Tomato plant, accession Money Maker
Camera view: tilt-top (135 deg); turntable rotation: 0 degrees
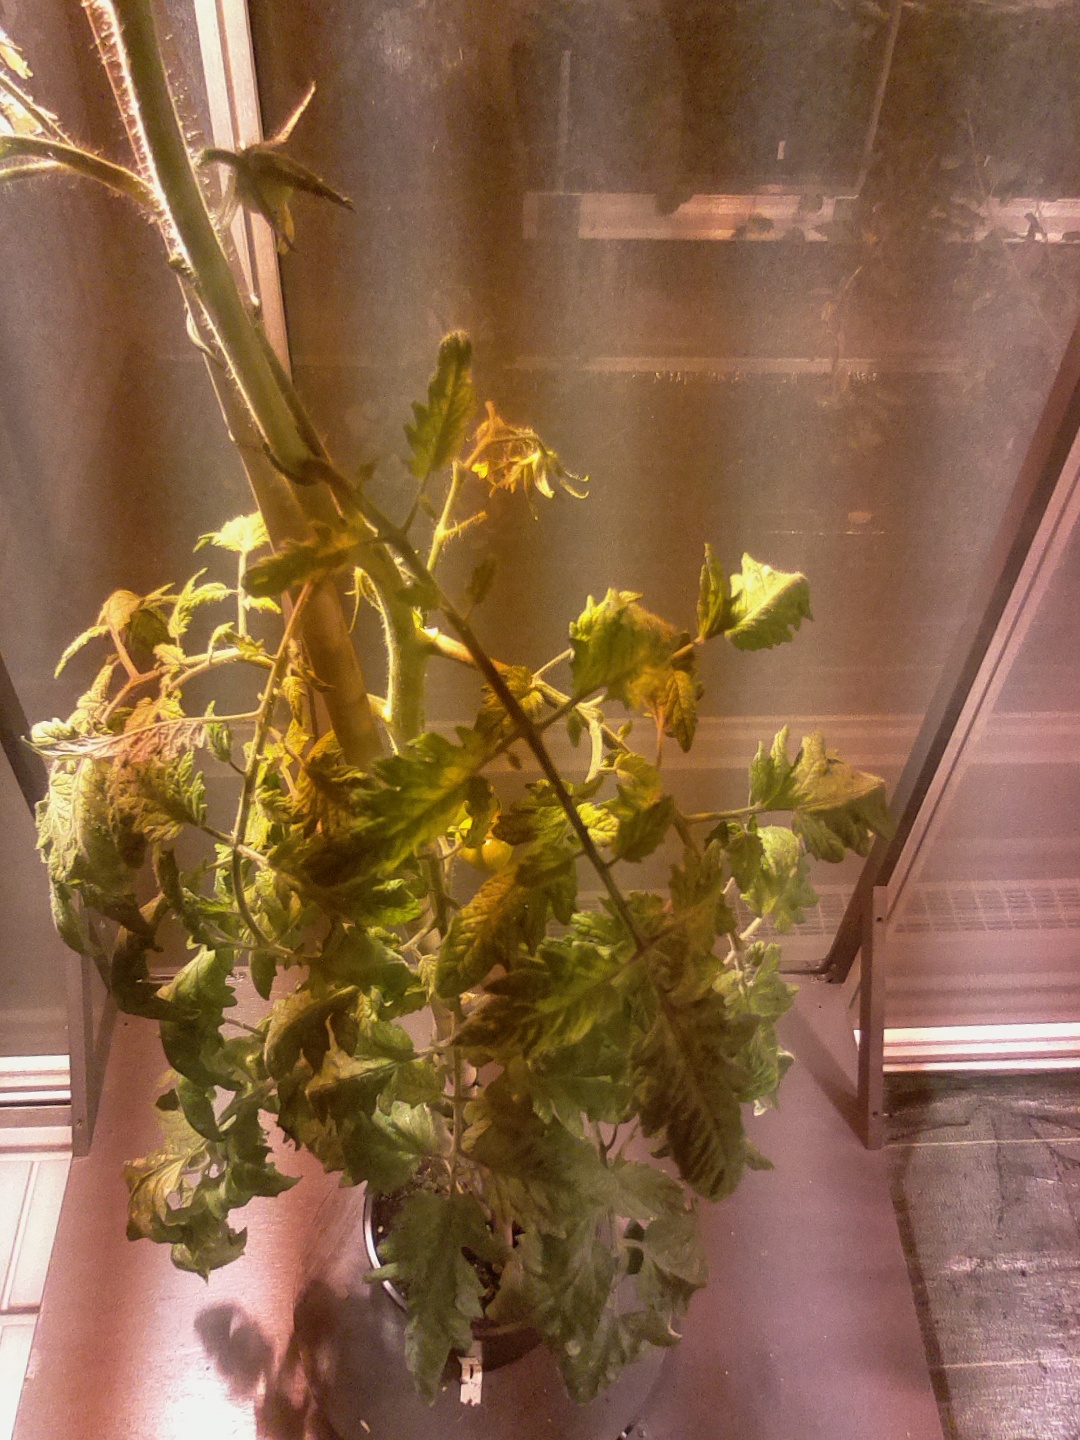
BBCH growth stage 75: 50%-60% of final fruit size